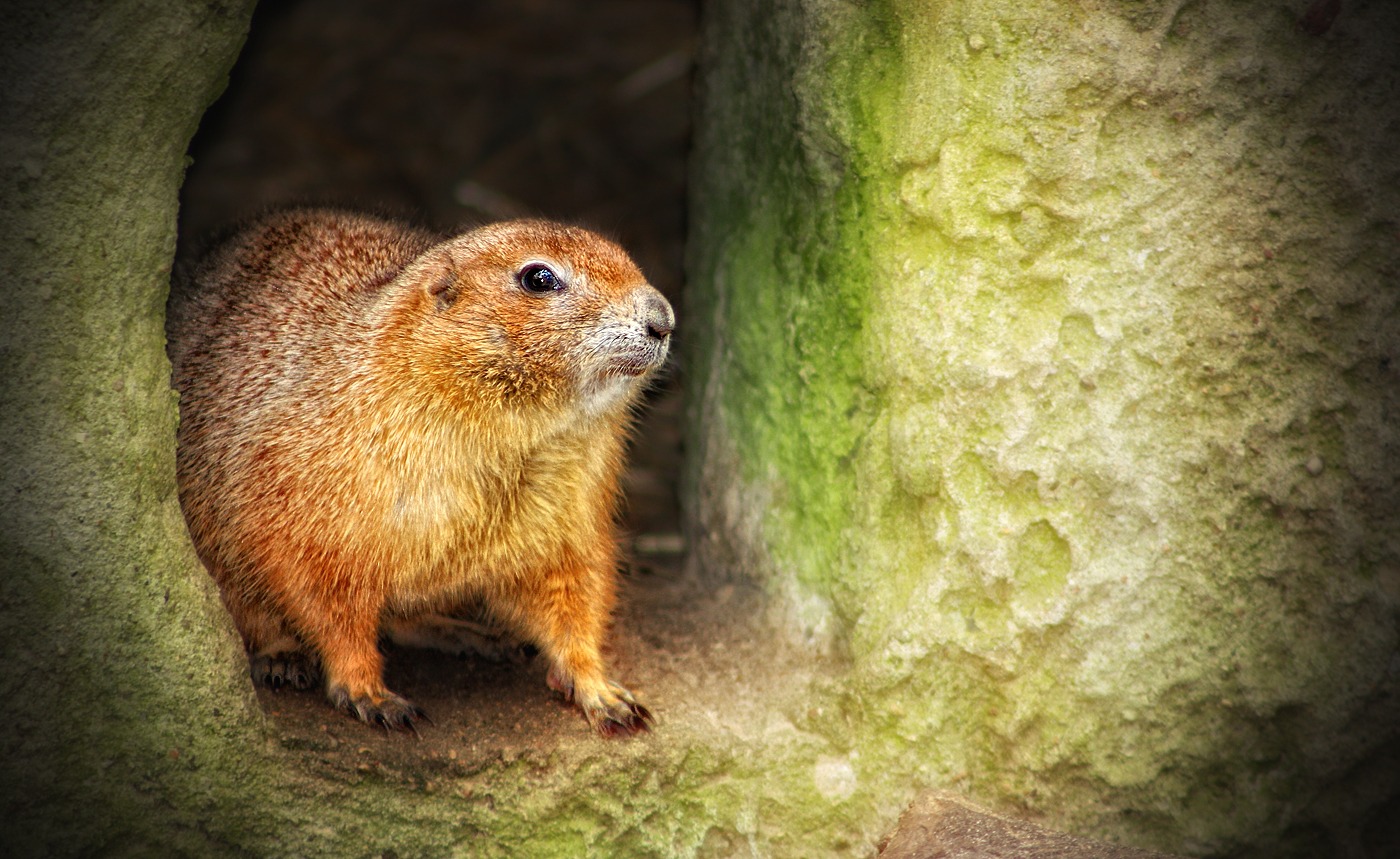
nature, animal, wildlife, zoo, mammal, squirrel, rodent, fauna, whiskers, animals, mammals, vertebrate, macro photography